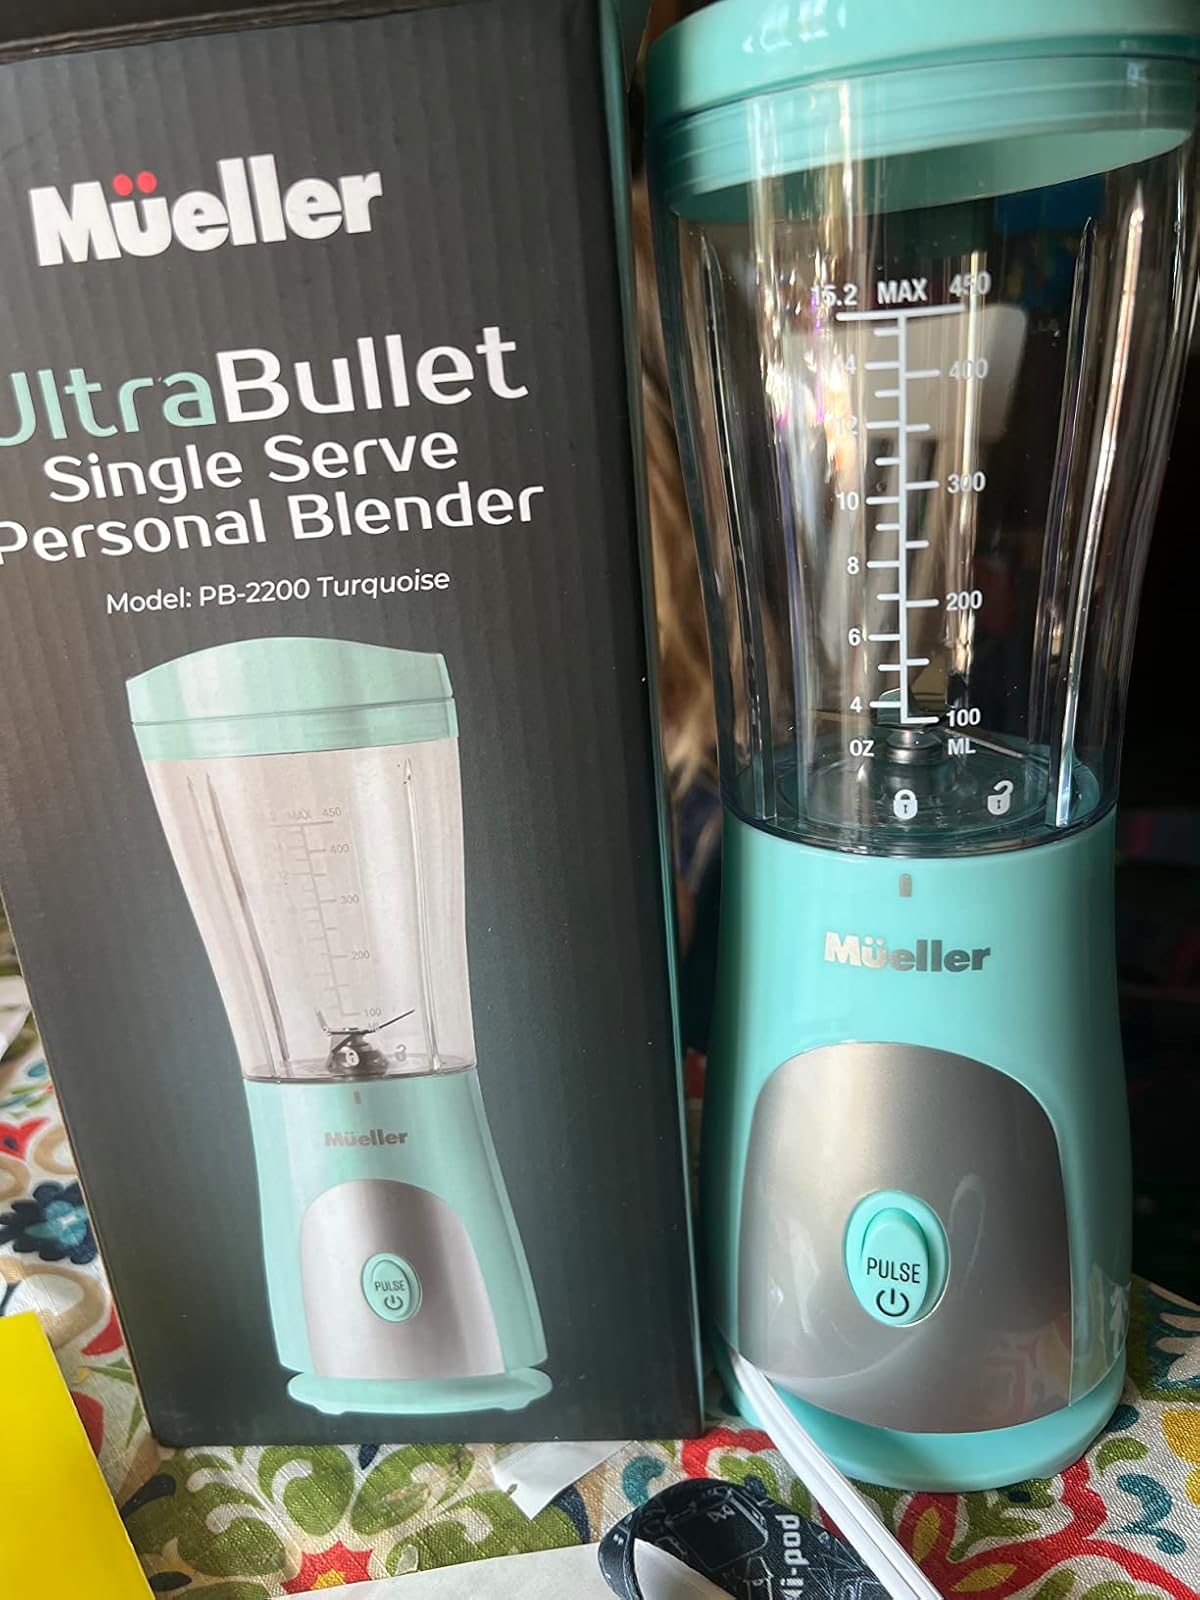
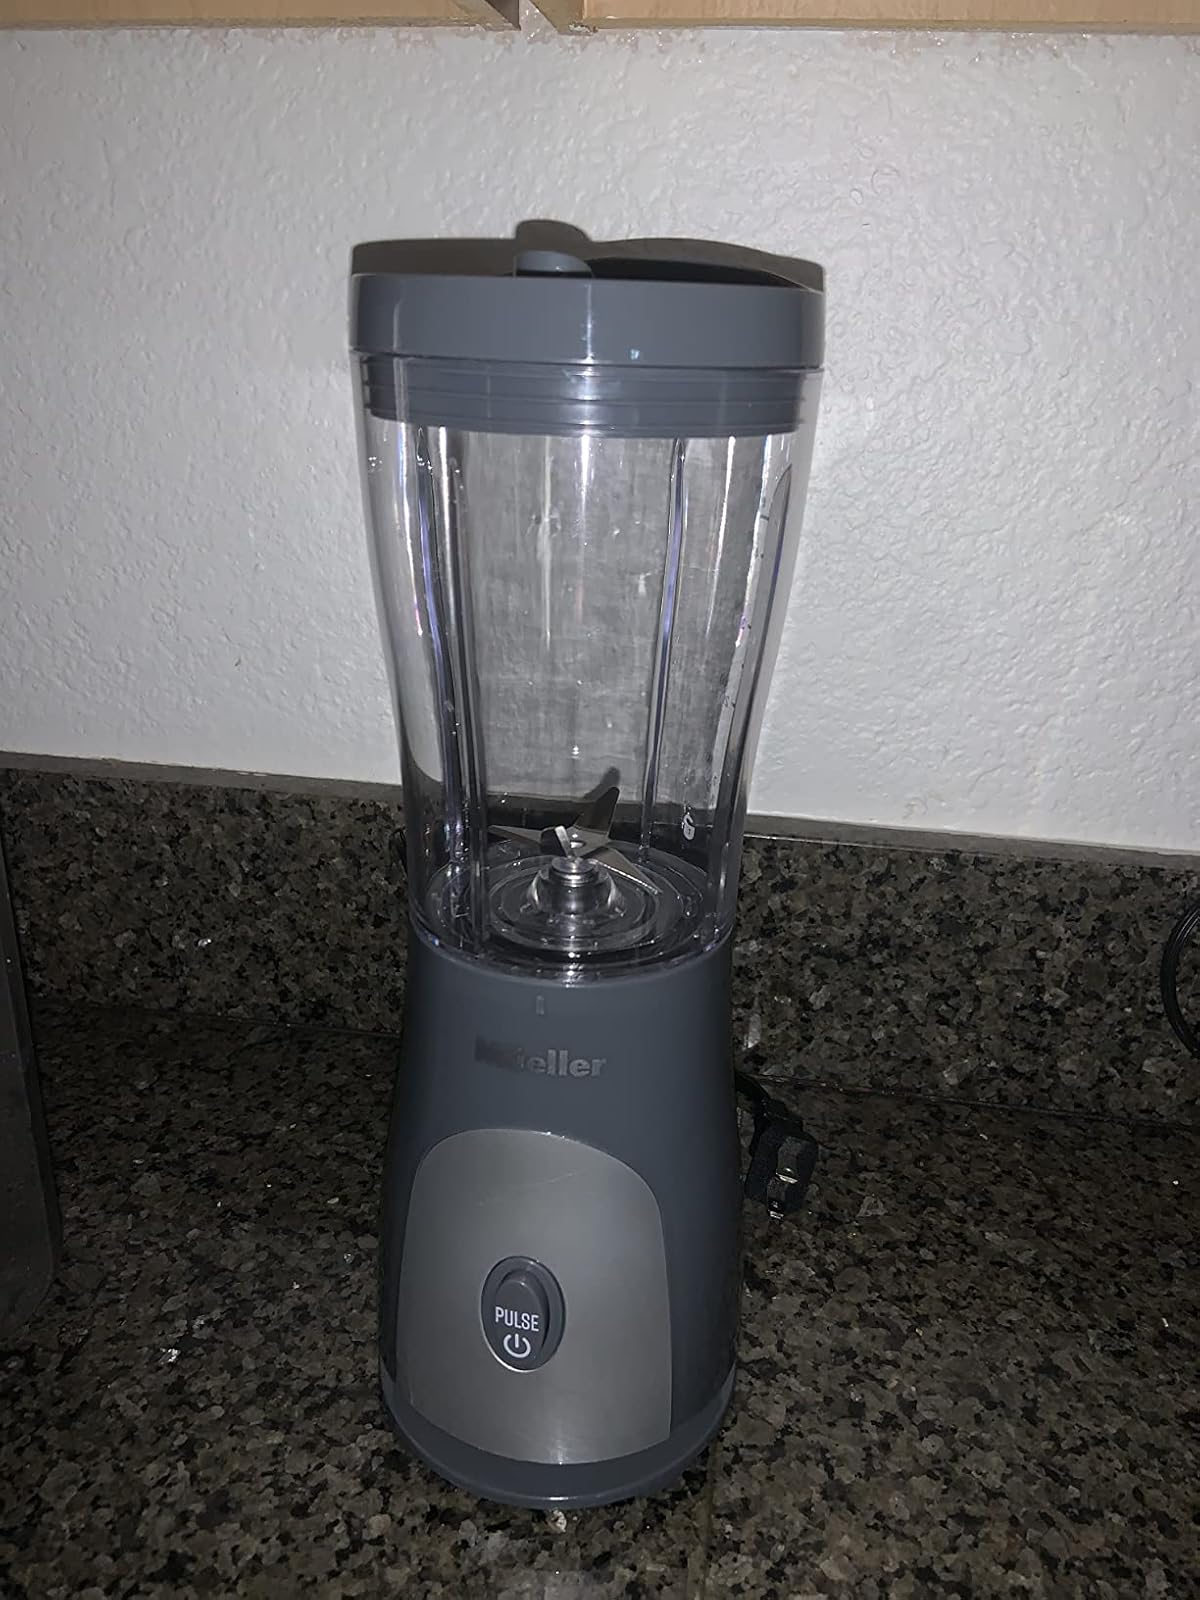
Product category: items_blender
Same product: no